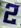
Number: 2